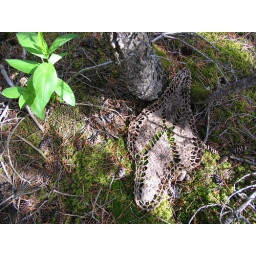
will they grow or will they be re-consumed by the forest floor - only time can tell